Holochroal eye

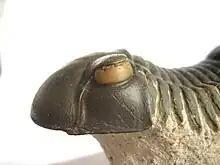
The holochroal eye of "Paralejurus" sp.

Holochroal eyes are compound eyes with many tiny lenses (sometimes more than 15,000, each 30-100μm, rarely larger). They are the oldest and most common type of trilobite eye, and found in all orders of trilobite from the Cambrian to the Permian periods. Lenses (composed of calcite) covered a curved, kidney-shaped visual surface in a hexagonal close packing system, with a single corneal membrane covering all lenses. Unlike in schizochroal eyes, adjacent lenses were in direct contact with one another. Lens shape generally depended on cuticle thickness. The lenses of trilobites with thin cuticles were thin and biconvex, whereas those with thick cuticles had thick lenses, which in extreme cases, could be thick columns with the outer surface flattened and the inner surface hemispherical. Regardless of lens thickness, however, the point at which light was focused was roughly the same distance below the lens.